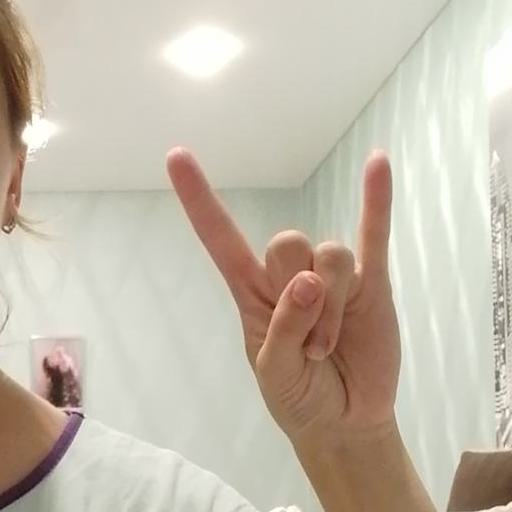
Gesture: rock